Bessarabska Square

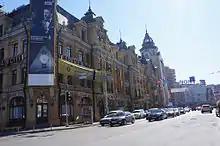
Arena City shopping mall on Bessarabska Square

The Bessarabska Square, named for the large indoor Besarabsky Market (1910–1912) located at its northern end, offers a few attractions: the relatively new office and shopping Mandarin Plaza complex, which is located on the southern end of the square, and the Metrohrad Shopping Complex (built in 2001) located underground, near the Khreshchatyk metro station. Kyiv's main monument to Vladimir Lenin was also located on the square on the Taras Shevchenko Boulevard until it was pulled down and destroyed by anti-Government protestors in December 2013.